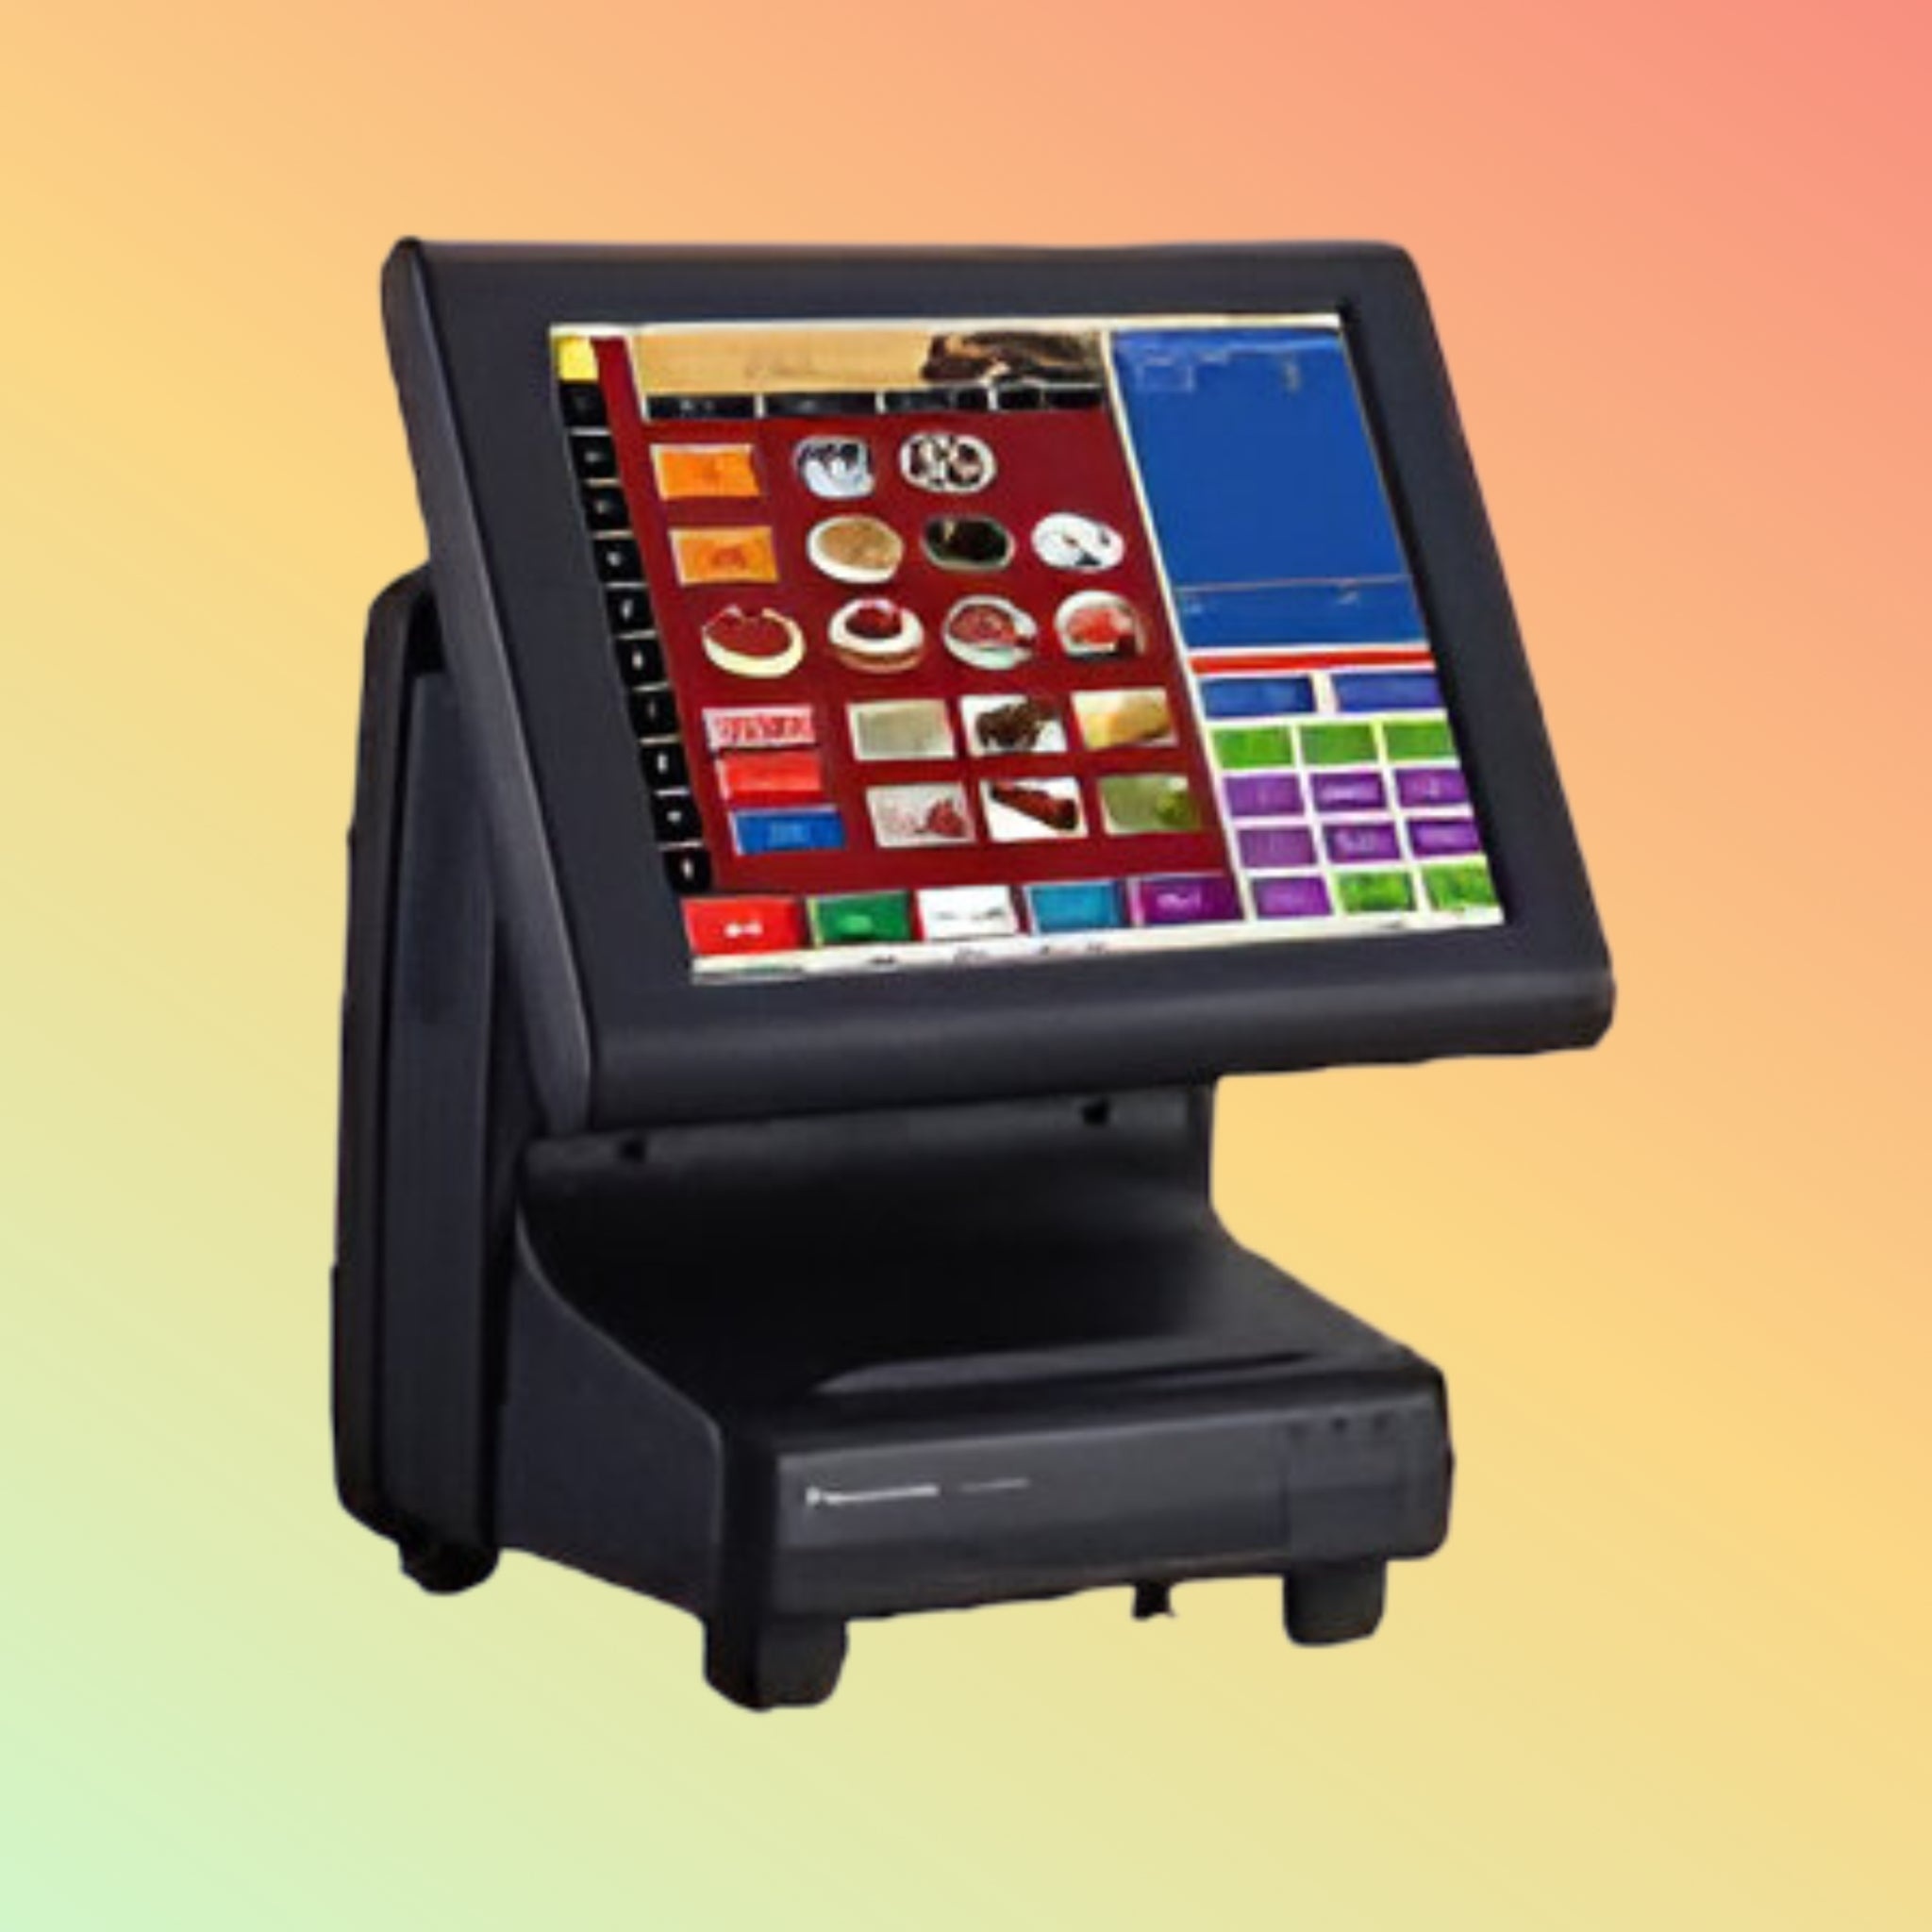
PANASONIC JS-925WS POS SYSTEM SINGLE DISPLAY
Optimize your retail operations with the Panasonic JS-925WS POS System. Featuring a single display for streamlined transactions and enhanced customer service. Reliable, user-friendly, and built to last. Overview: The Panasonic JS-925WS POS System with a single display is a robust solution designed to enhance the efficiency and effectiveness of retail operations. This system combines high performance with durability, making it ideal for busy retail environments where speed and reliability are paramount. Product Description: The Panasonic JS-925WS POS System is engineered to meet the demands of modern retail. It features a powerful processor, a user-friendly interface, and a compact design that saves valuable counter space. The single display is bright and clear, ensuring easy readability and interaction for both staff and customers. This POS system is built with quality components that provide reliability during extended use, making it a wise investment for any retail setting. Key Features: High-Performance Processing: Ensures smooth transaction handling even during peak hours. Ergonomic Single Display: Offers clear visibility for operators, enhancing transaction efficiency. Compact and Durable Design: Fits well in small spaces and built to withstand the rigors of retail environments. Easy to Use Interface: Simplifies training and reduces operator errors. Integrated Connectivity: Supports various peripherals including scanners, printers, and cash drawers. Product Quality and Performance: Panasonic is known for its commitment to quality and the JS-925WS POS System is no exception. It is designed to perform reliably in demanding retail settings, with sturdy construction and advanced technology that ensures longevity and sustained performance. Specifications: Processor: High-speed CPU tailored for POS applications Display: High-resolution touchscreen monitor Connectivity: Multiple USB ports, Ethernet, and optional Wi-Fi Software Compatibility: Works with leading retail software platforms Dimensions: Specific dimensions available upon request Purpose of Use: The Panasonic JS-925WS is ideal for retail businesses of all sizes, from small boutiques to large supermarkets. It is designed to handle sales transactions efficiently, manage inventory, and integrate seamlessly with other in-store technology. How to Use: Set up the POS system by connecting it to other peripherals such as scanners and printers. Customize the software settings according to your business needs. Train your staff to use the touchscreen interface efficiently. Begin processing customer transactions with speed and accuracy. Supported Industries: This POS system is particularly effective in retail environments, including apparel stores, grocery stores, pharmacies, and specialty boutiques. It's designed to facilitate a fast and user-friendly checkout process. Benefits & Compatibility: Enhanced Customer Experience: Speeds up the checkout process, reducing wait times and improving customer satisfaction. Increased Efficiency: Automates daily tasks such as sales tracking and inventory management, allowing staff to focus on customer service. Reliable Performance: Minimizes downtime with sturdy construction and high-quality components. Warranty and FAQs: Panasonic offers a comprehensive warranty for the JS-925WS POS System, covering parts and labor. For specific warranty details and FAQs, please refer to the product documentation or contact Panasonic support directly. Packaging/Weight/Dimension: The system is packaged securely to ensure it arrives in perfect condition, ready for immediate setup and use. Packaging details including weight and dimensions are specified to meet shipping standards. Order Today & Streamline Your Retail Operations! Invest in the Panasonic JS-925WS POS System today to transform your retail checkout experiences. We offer quick and reliable delivery services. Best Price Guarantee: We are committed to providing the best prices for our POS systems. If you find the Panasonic JS-925WS at a lower price elsewhere, we will match it. After Sales Support: Our dedicated support team is available to assist with any setup or operational questions about the Panasonic JS-925WS, ensuring you can maximize its benefits for your business. Request for Customer Reviews and Testimonials: We value your feedback and encourage you to share your experiences with the Panasonic JS-925WS to help us continue improving our products and services. Stock Availability: Please contact us to confirm stock availability before placing your order. This POS system is typically available for dispatch within a reasonable timeframe. Get in Touch: For any inquiries about the Panasonic JS-925WS POS System or other questions, please contact our expert support team. We are committed to providing comprehensive product support and addressing any concerns you may have. Disclaimer: All information regarding the Panasonic JS-925WS POS System on our website is provided for general informational purposes only and is subject to change. While we strive for accuracy, we are not liable for any errors or omissions in the content. Customers are encouraged to verify all details with our sales team before making a purchase
Brand: NEO Digital
Category: Business & Industrial > Retail > Money Handling > Cash Registers & POS Terminals > POS Terminals